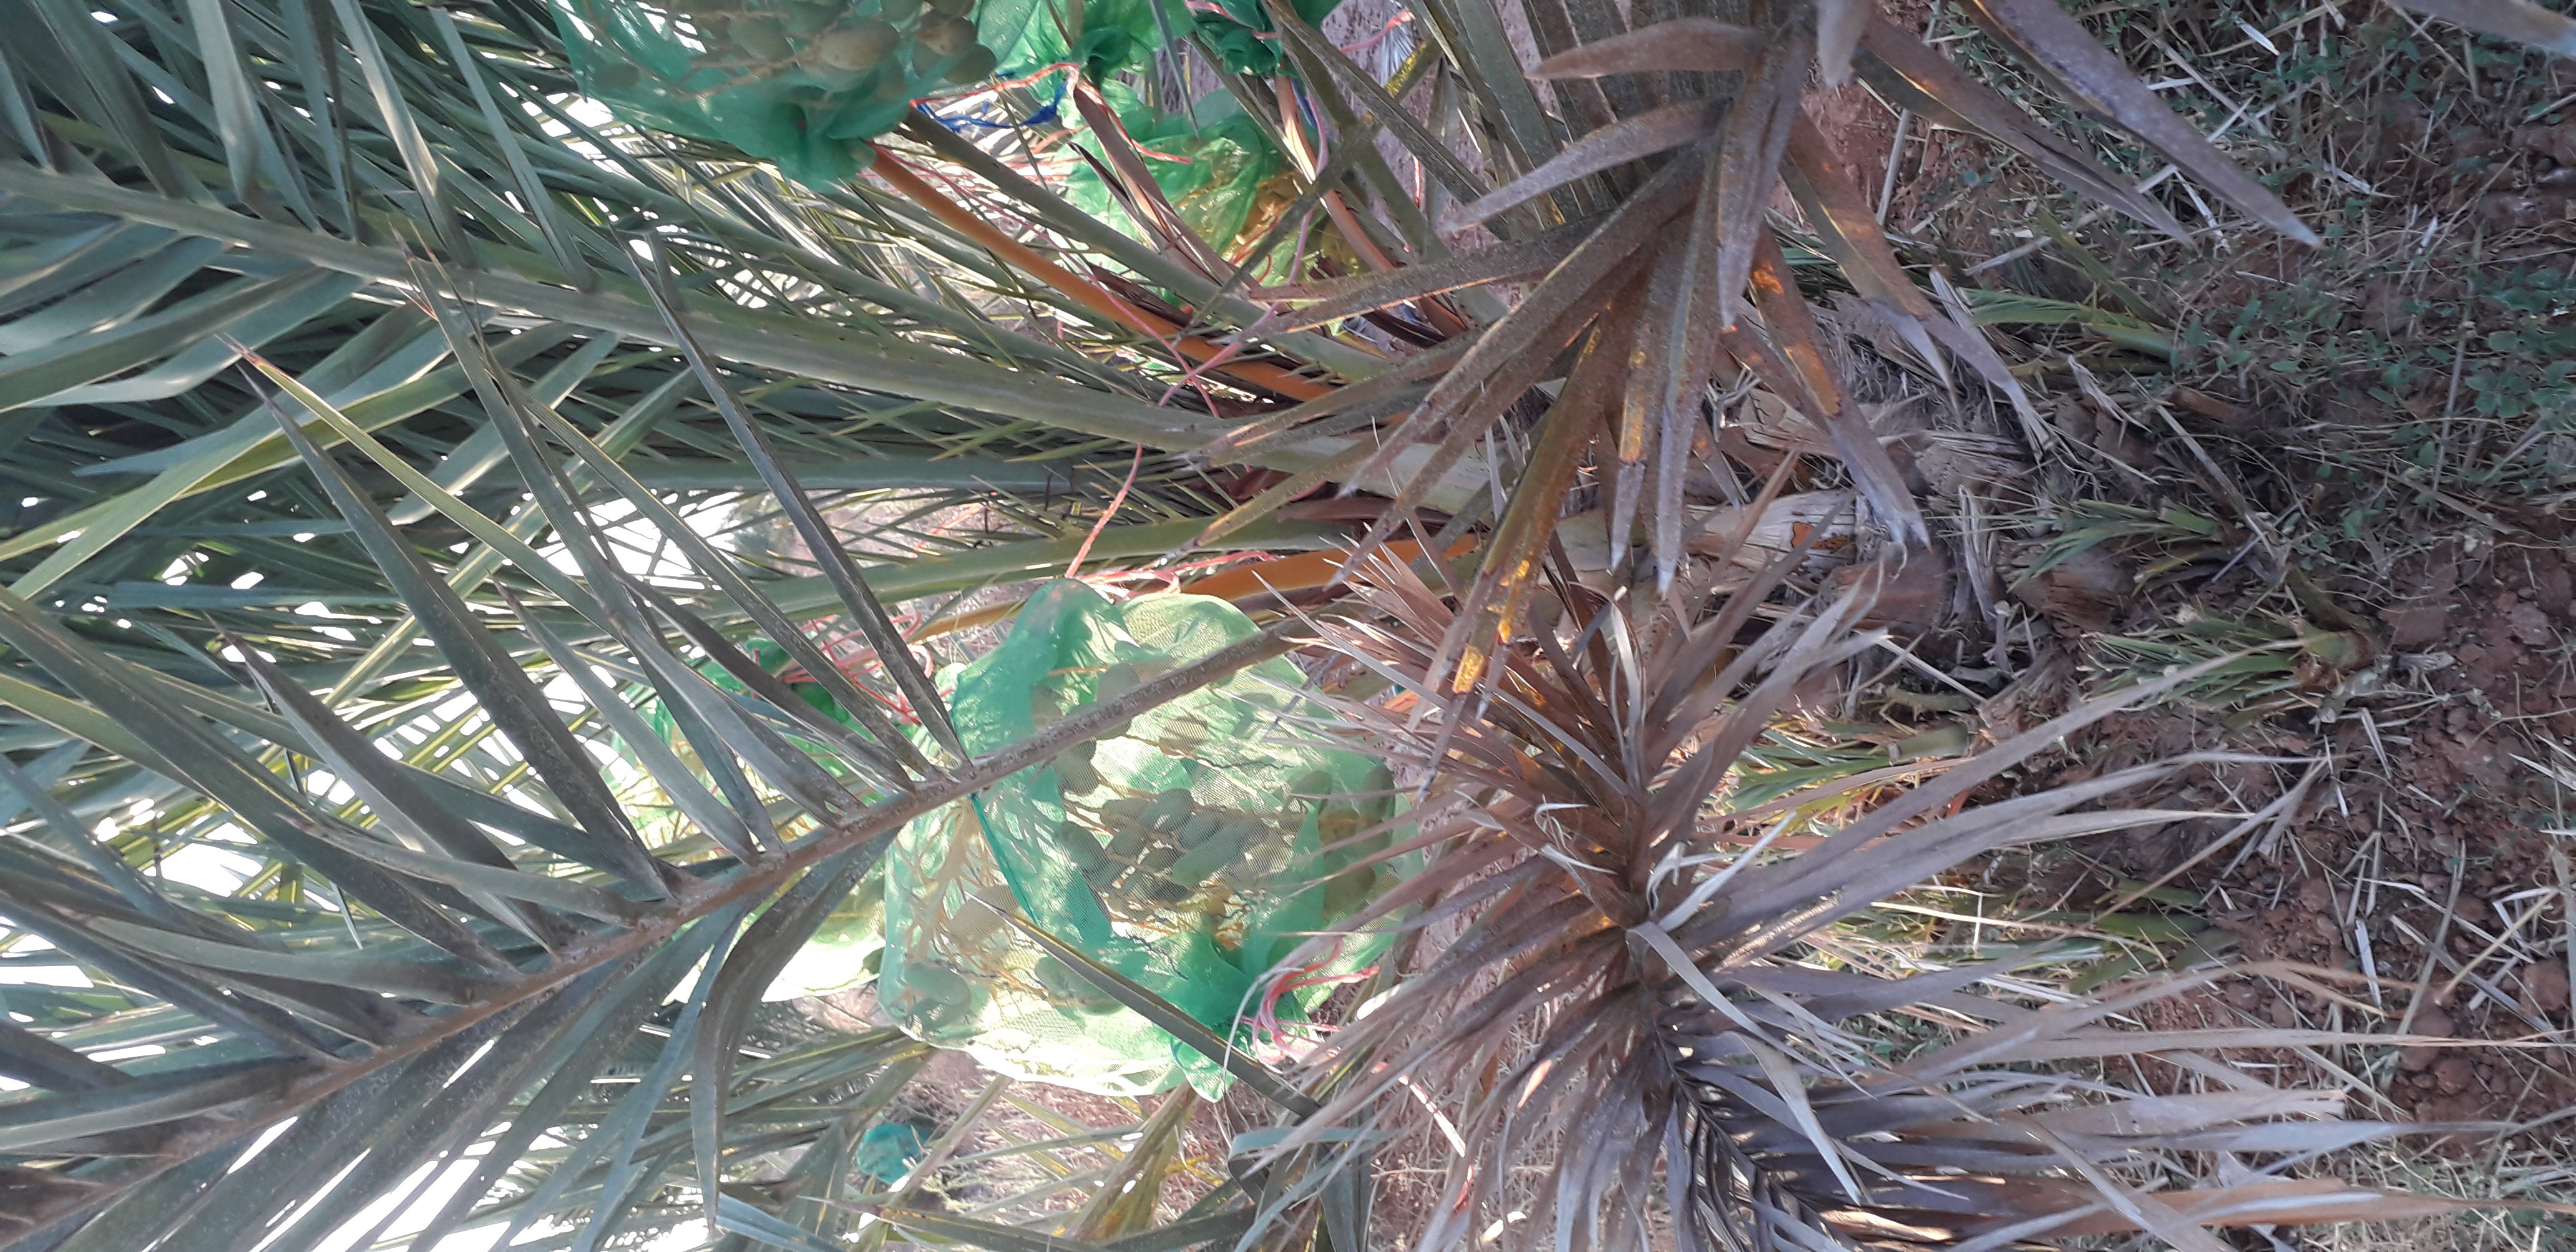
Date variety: Boumajhoul